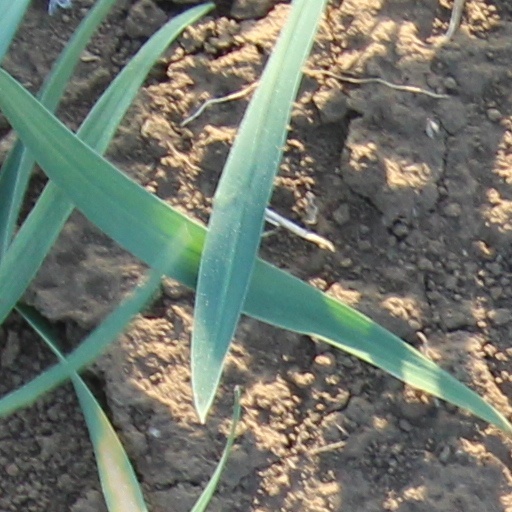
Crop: wheat